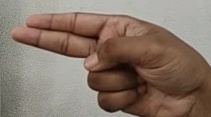
ASL sign: H